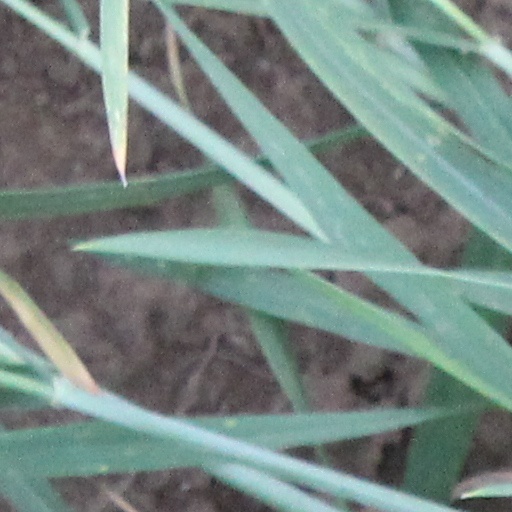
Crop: wheat